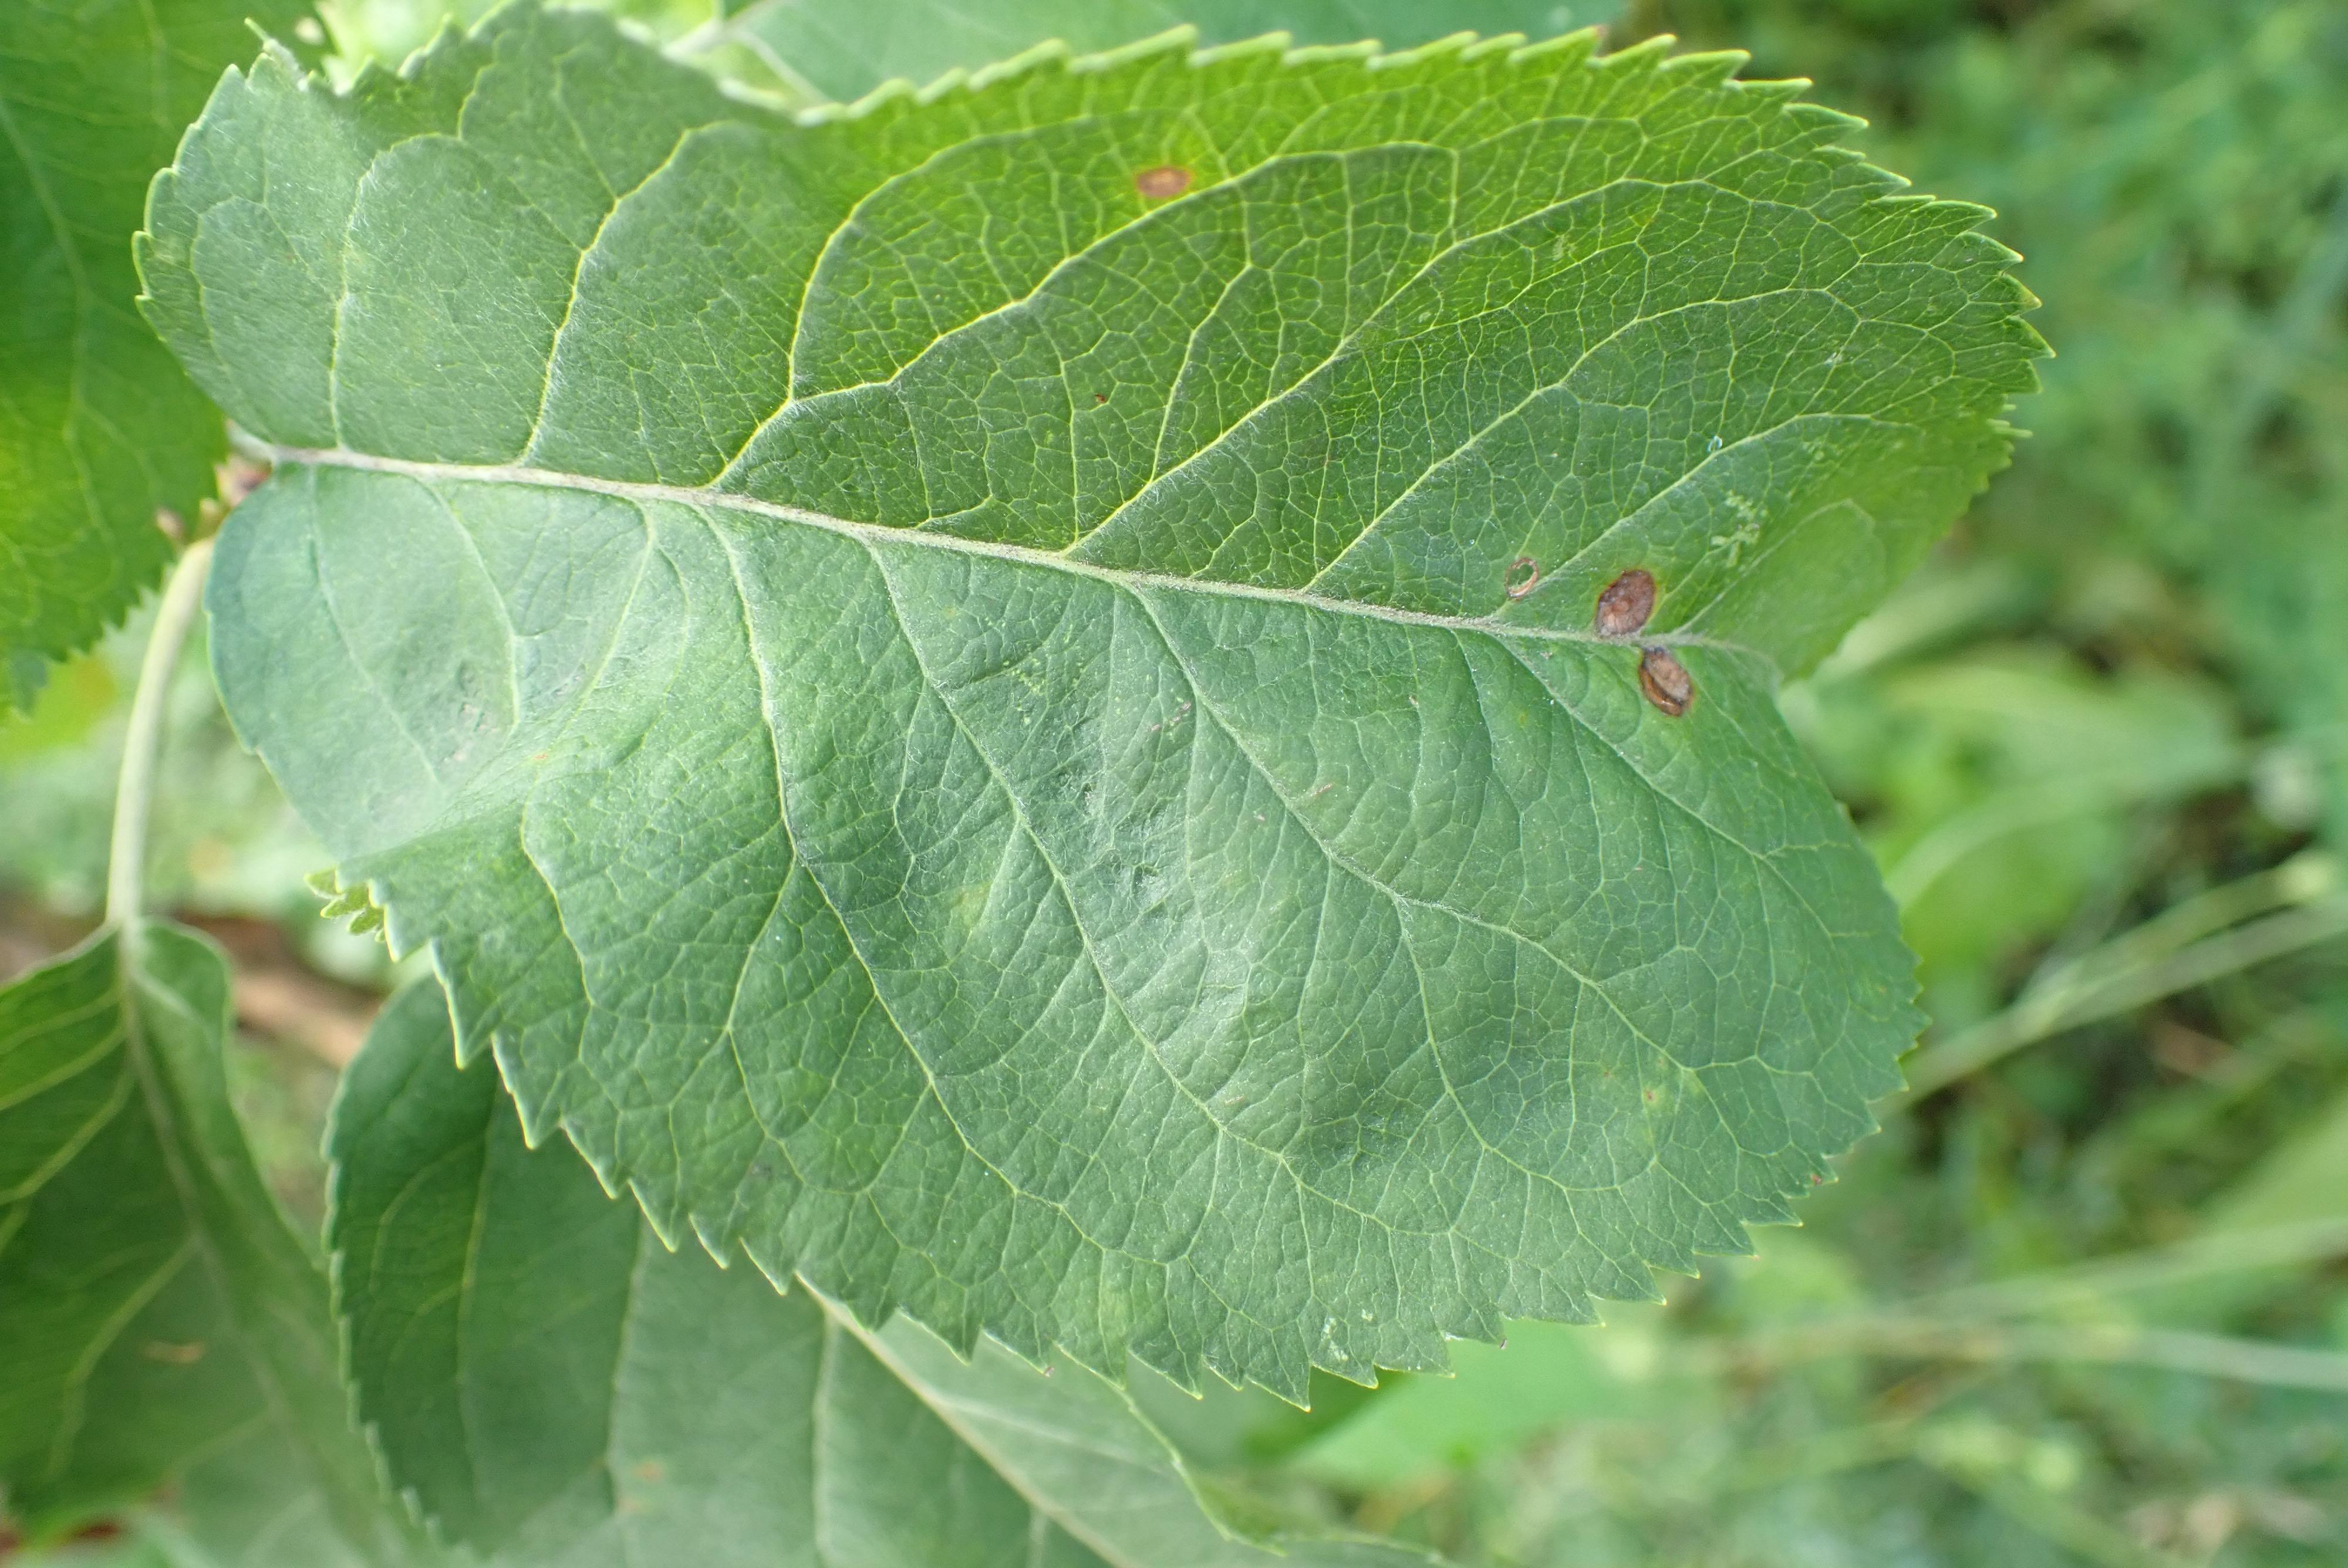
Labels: frog_eye_leaf_spot